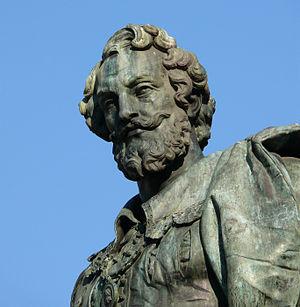
Guillaume Geefs, né à Borgerhout le 10 septembre 1805 et mort à Schaerbeek le 19 janvier 1883, est un sculpteur belge.